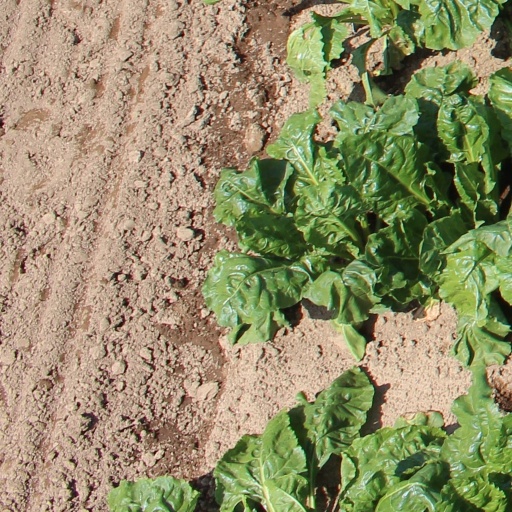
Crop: sugar beet